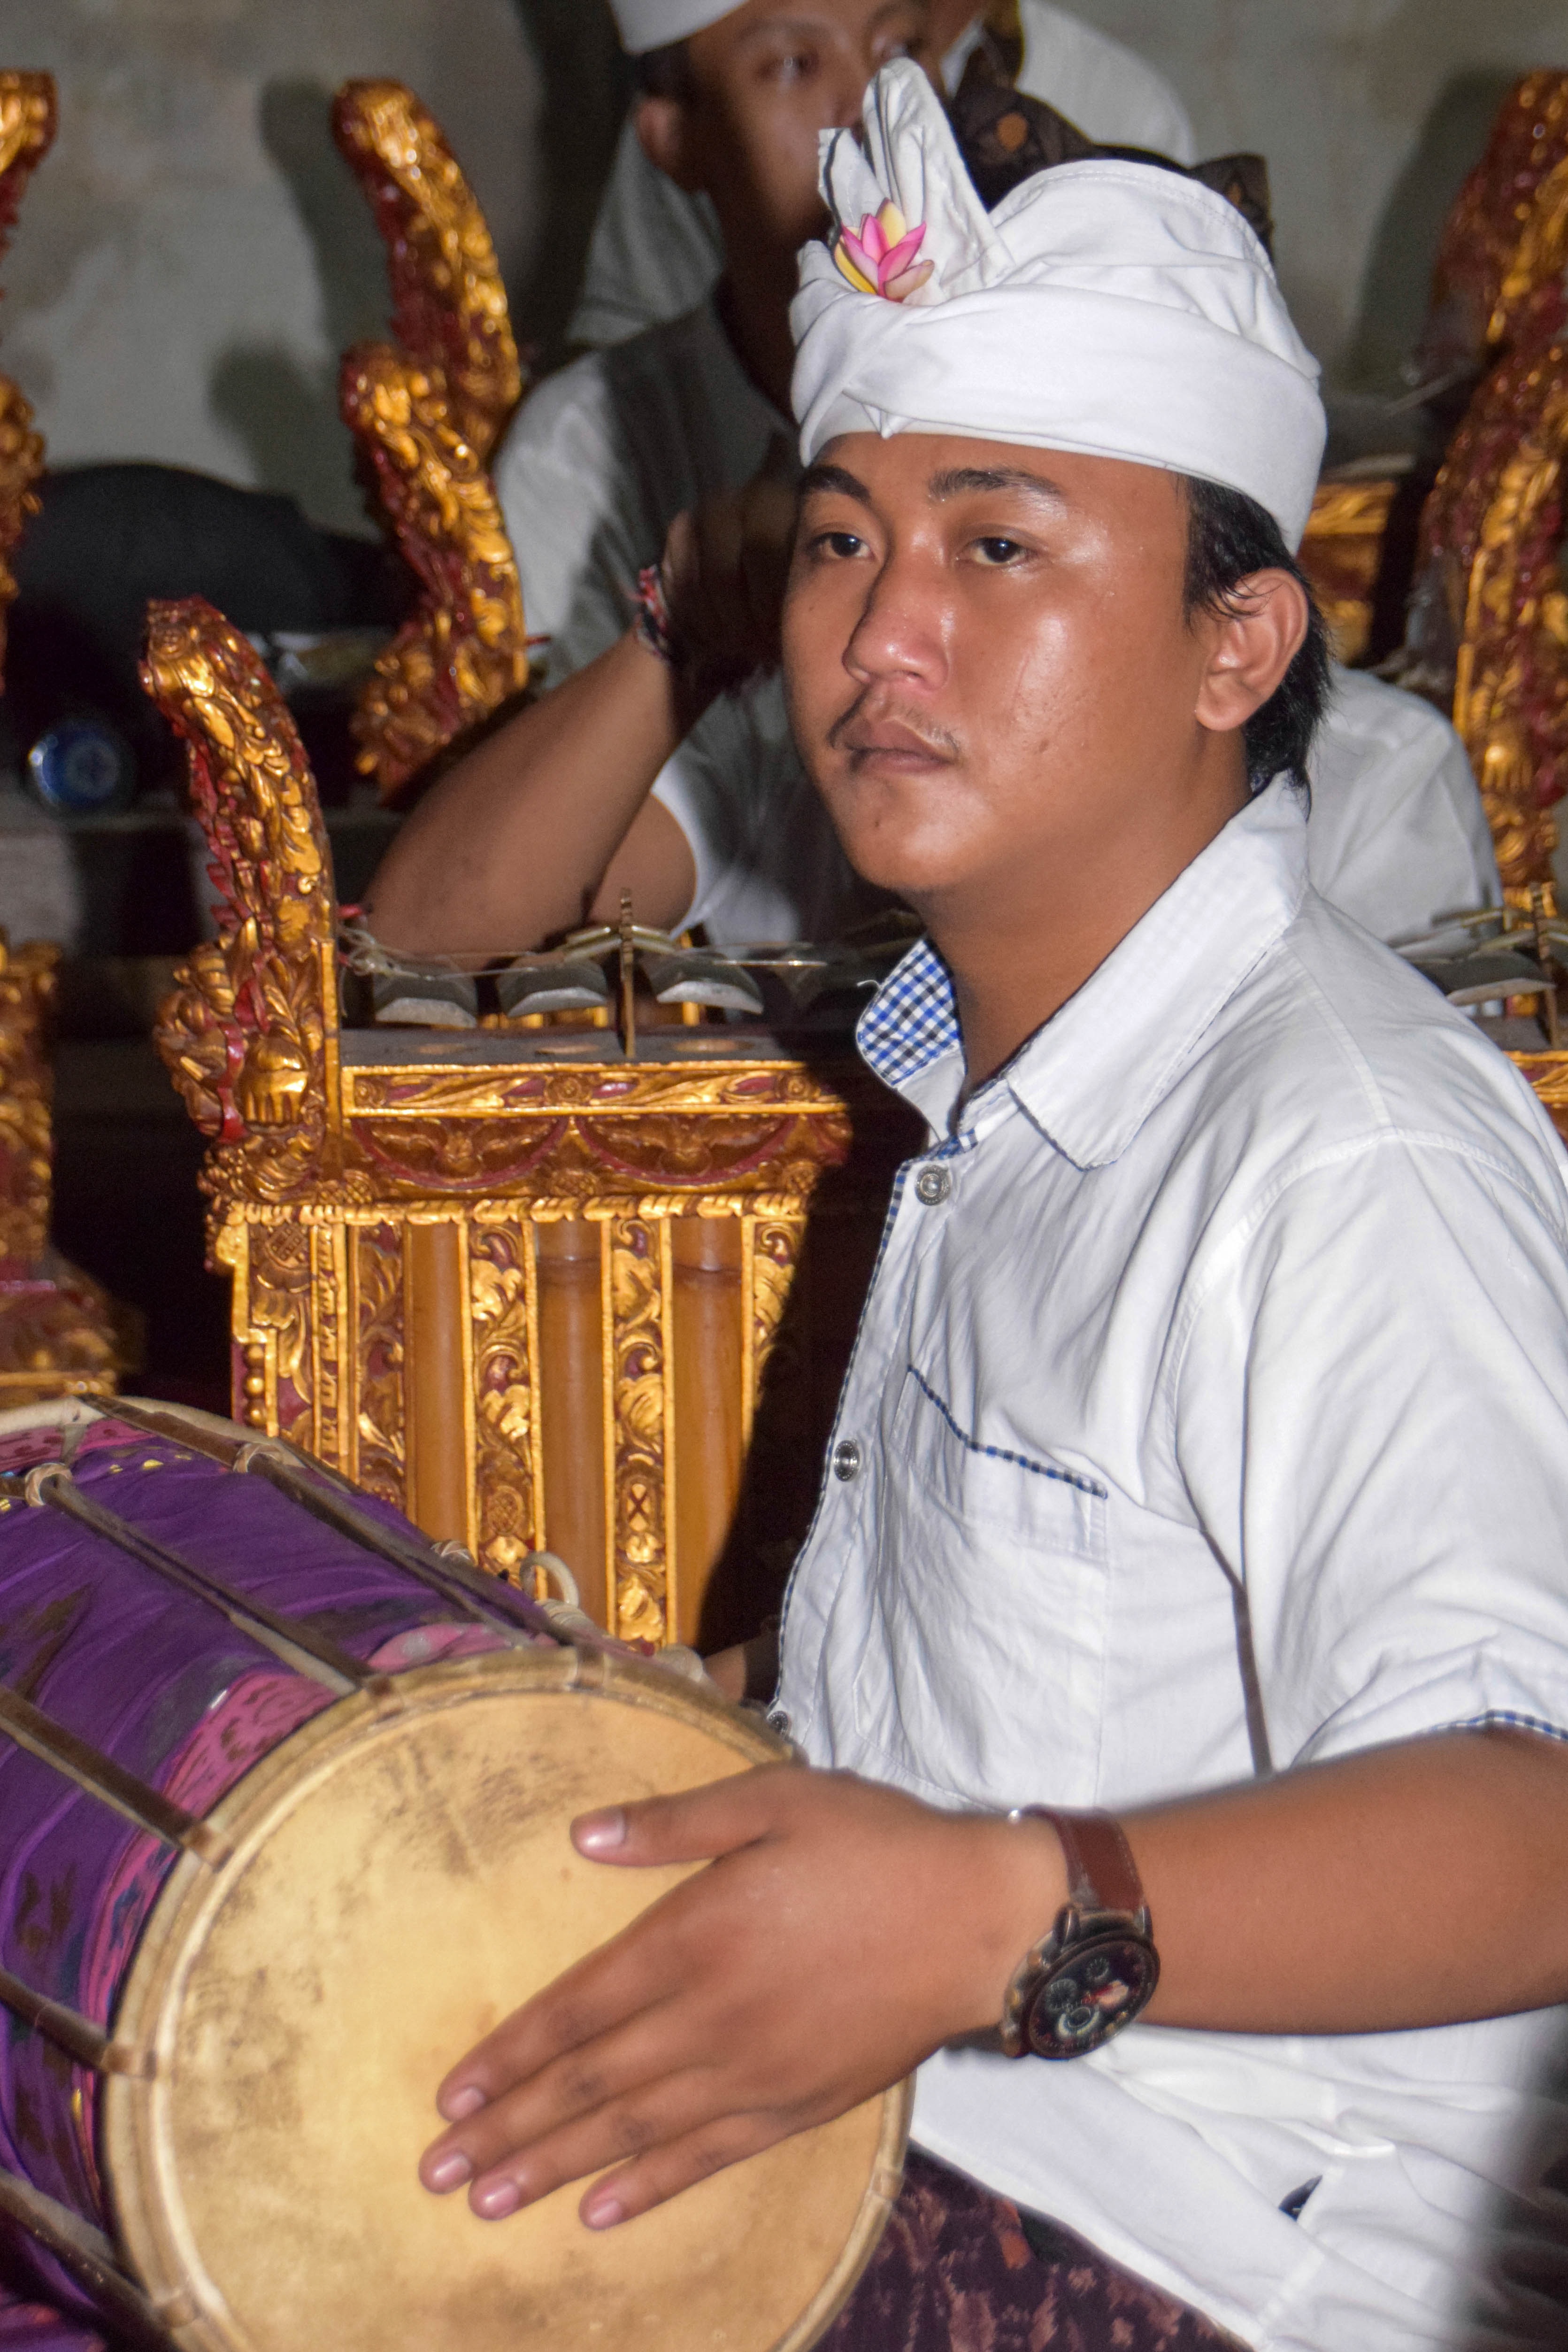
music, travel, religion, drum, religious, ceremony, holy, gods, indonesia, tradition, bali, traditionally, hinduism, hand drum